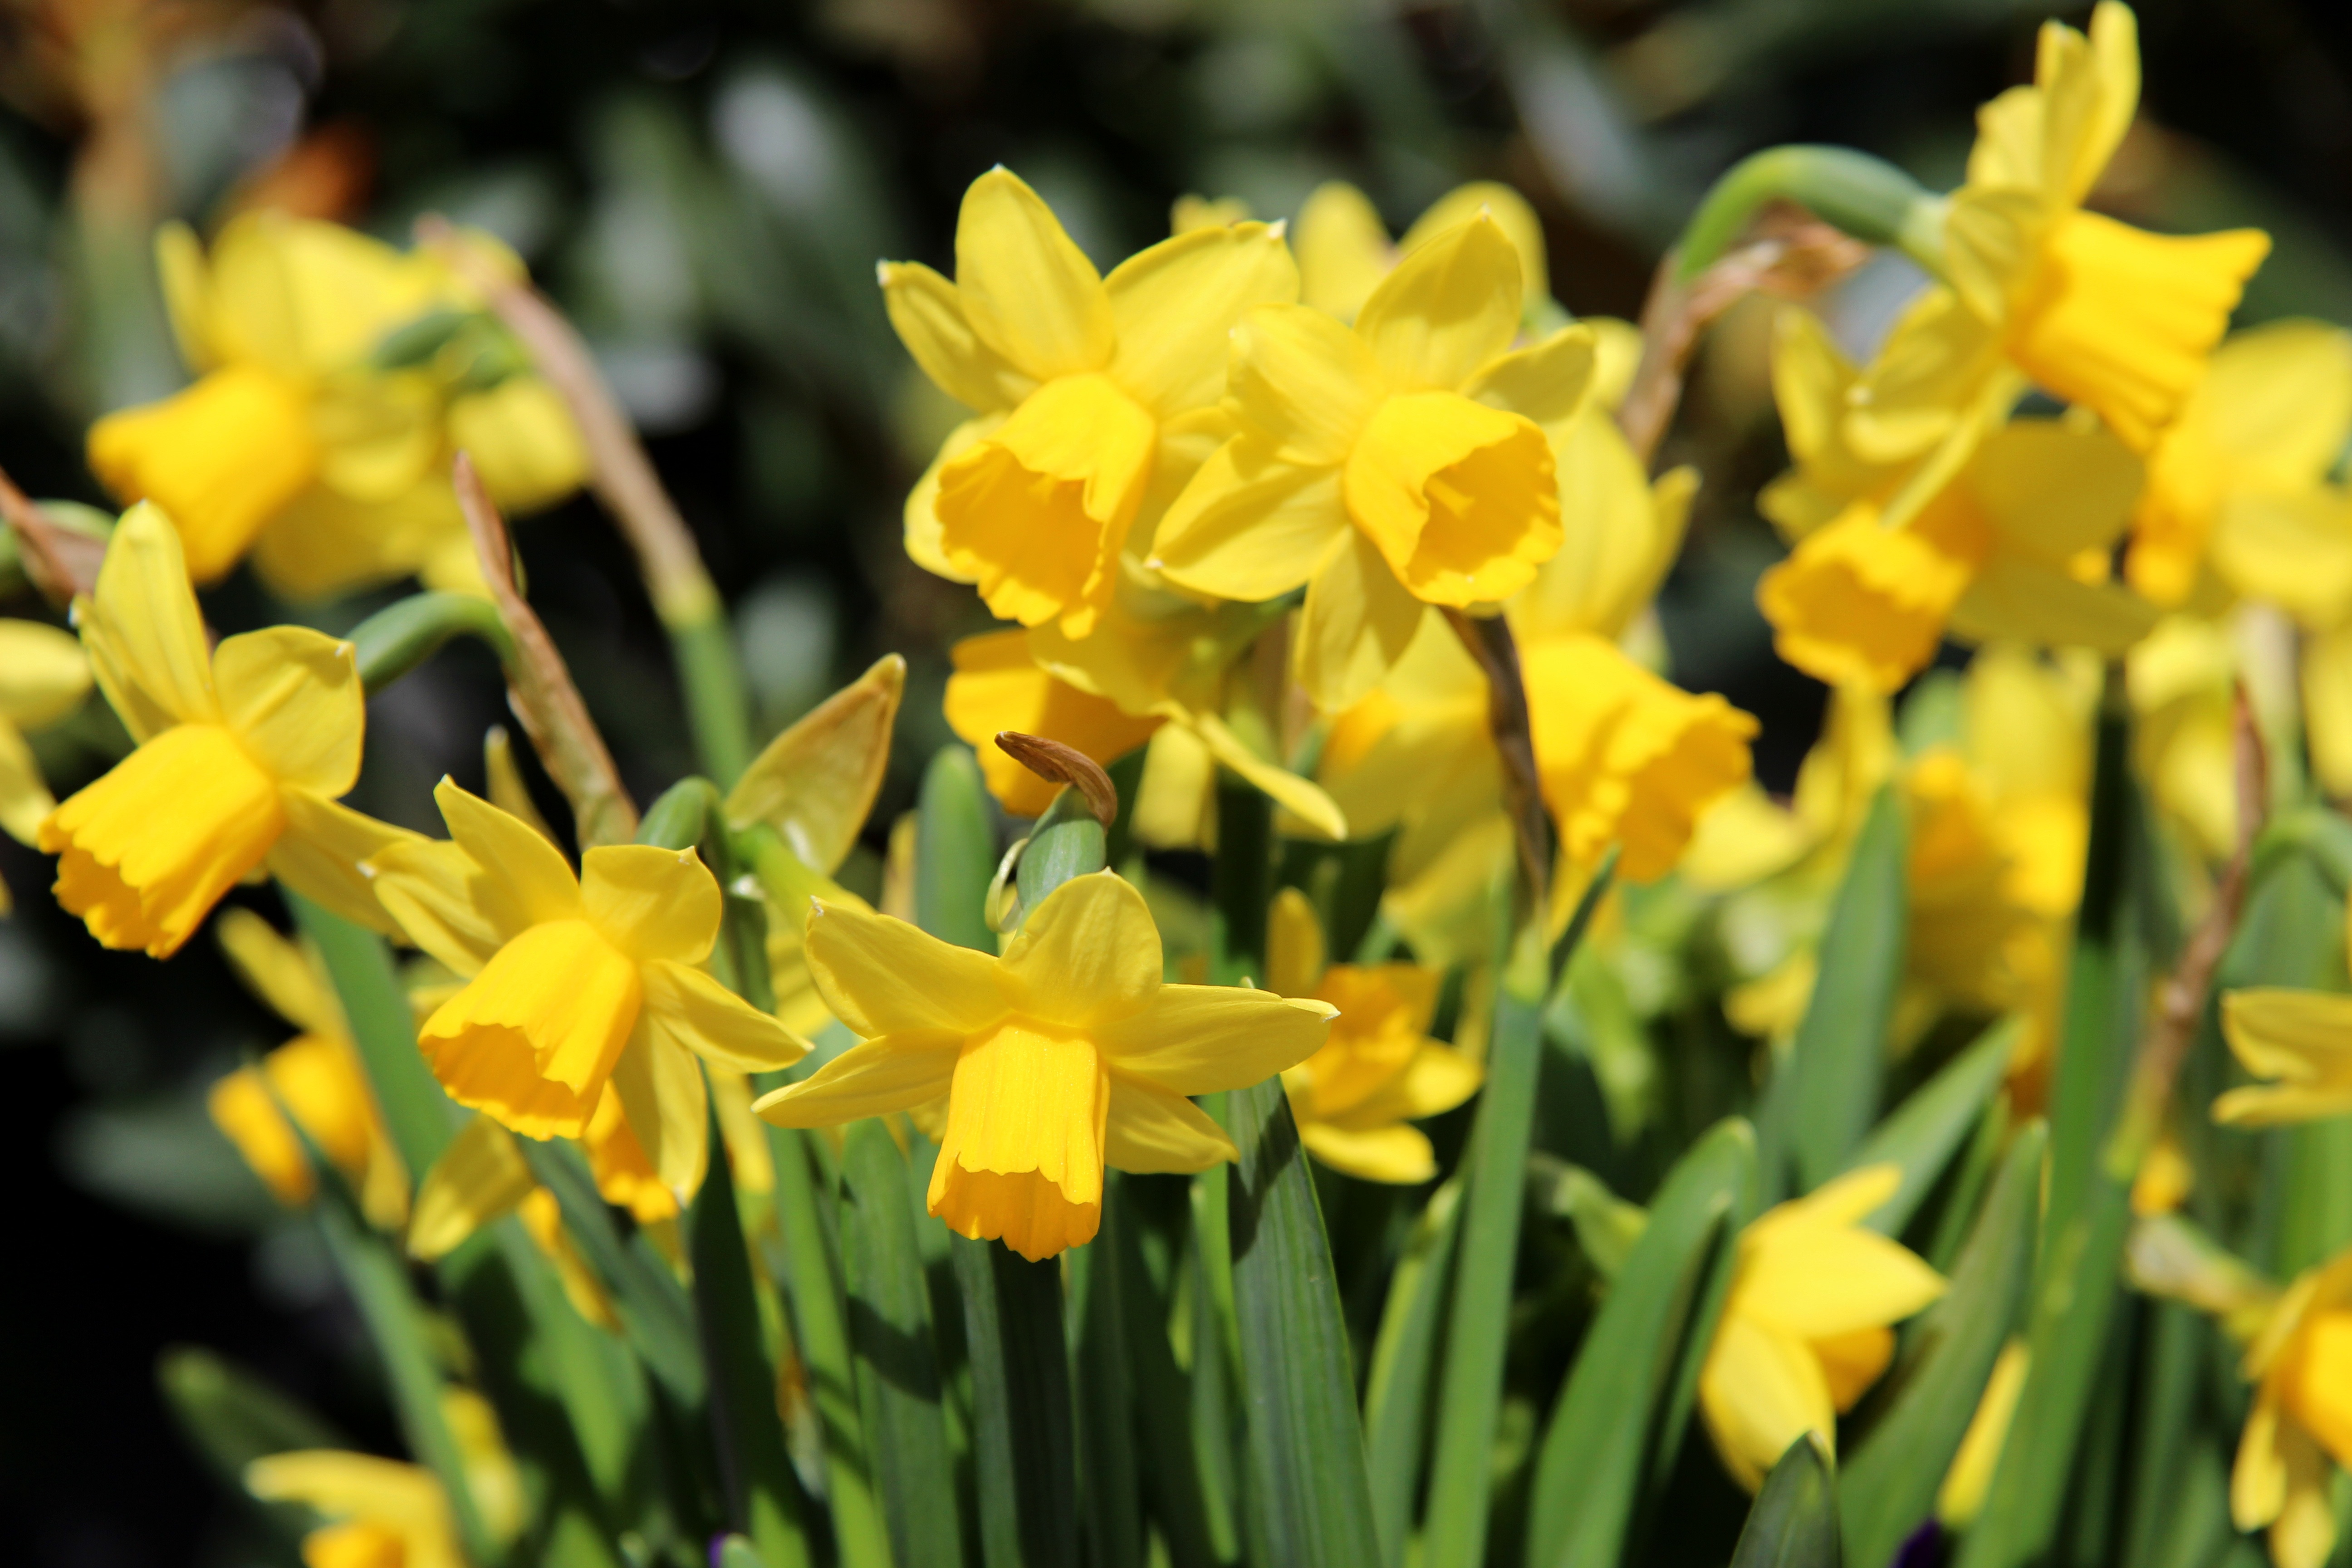
plant, flower, spring, botany, yellow, close, flora, daffodils, narcissus, flowering plant, osterglocken, plant stem, land plant